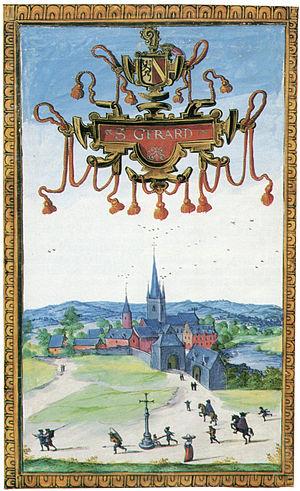
Abbaye Saint-Gérard de Brogne en 1604. Albums de Croÿ, Paris, Bibliothèque nationale.
L'abbaye Saint-Gérard de Brogne était, autrefois, un monastère de moines bénédictin situé à Saint-Gérard dans la province de Namur, en Belgique. Fondé par la volonté de Gérard de Brogne en 919, il fut construit en 923, resté de dimension modeste jusqu'au XVᵉ siècle, détruit en 1525 du fait des guerres de religion, rattaché à la mense épiscopale de Namur en 1566, puis fermé en 1795.